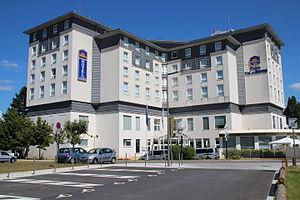
Hôtel Best Western Plus Paris Val de Bièvre le 20 août 2013 à Saclay en France.